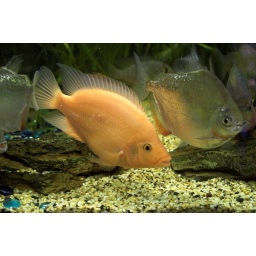
Lou's the red devil (Lou's short for Lucifer....), the thug's one of the silver dollars that're usually swimming around looking intimidating